Battle of Stalingrad

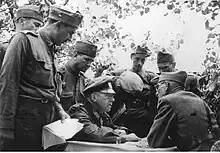
German and Romanian command personnel consult in a field position near the Don River, August 1942.

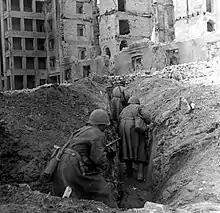
Soviet soldiers running through trenches in the ruins of Stalingrad

Army Group South was selected for a sprint forward through the southern Russian steppes into the Caucasus to capture the vital Soviet oil fields there. The planned summer offensive, code-named "Fall Blau" (Case Blue), was to include the German 6th, 17th, 4th Panzer and 1st Panzer Armies.